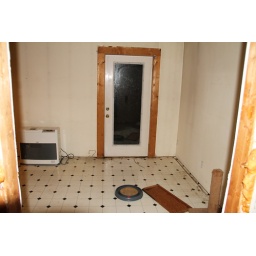
Eat in area of kitchen facing with door going to deck